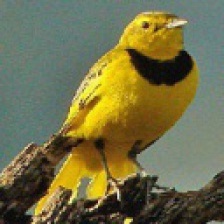
Species: GOLDEN PIPIT
Scientific name: TMETOTHYLACUS TENELLUS